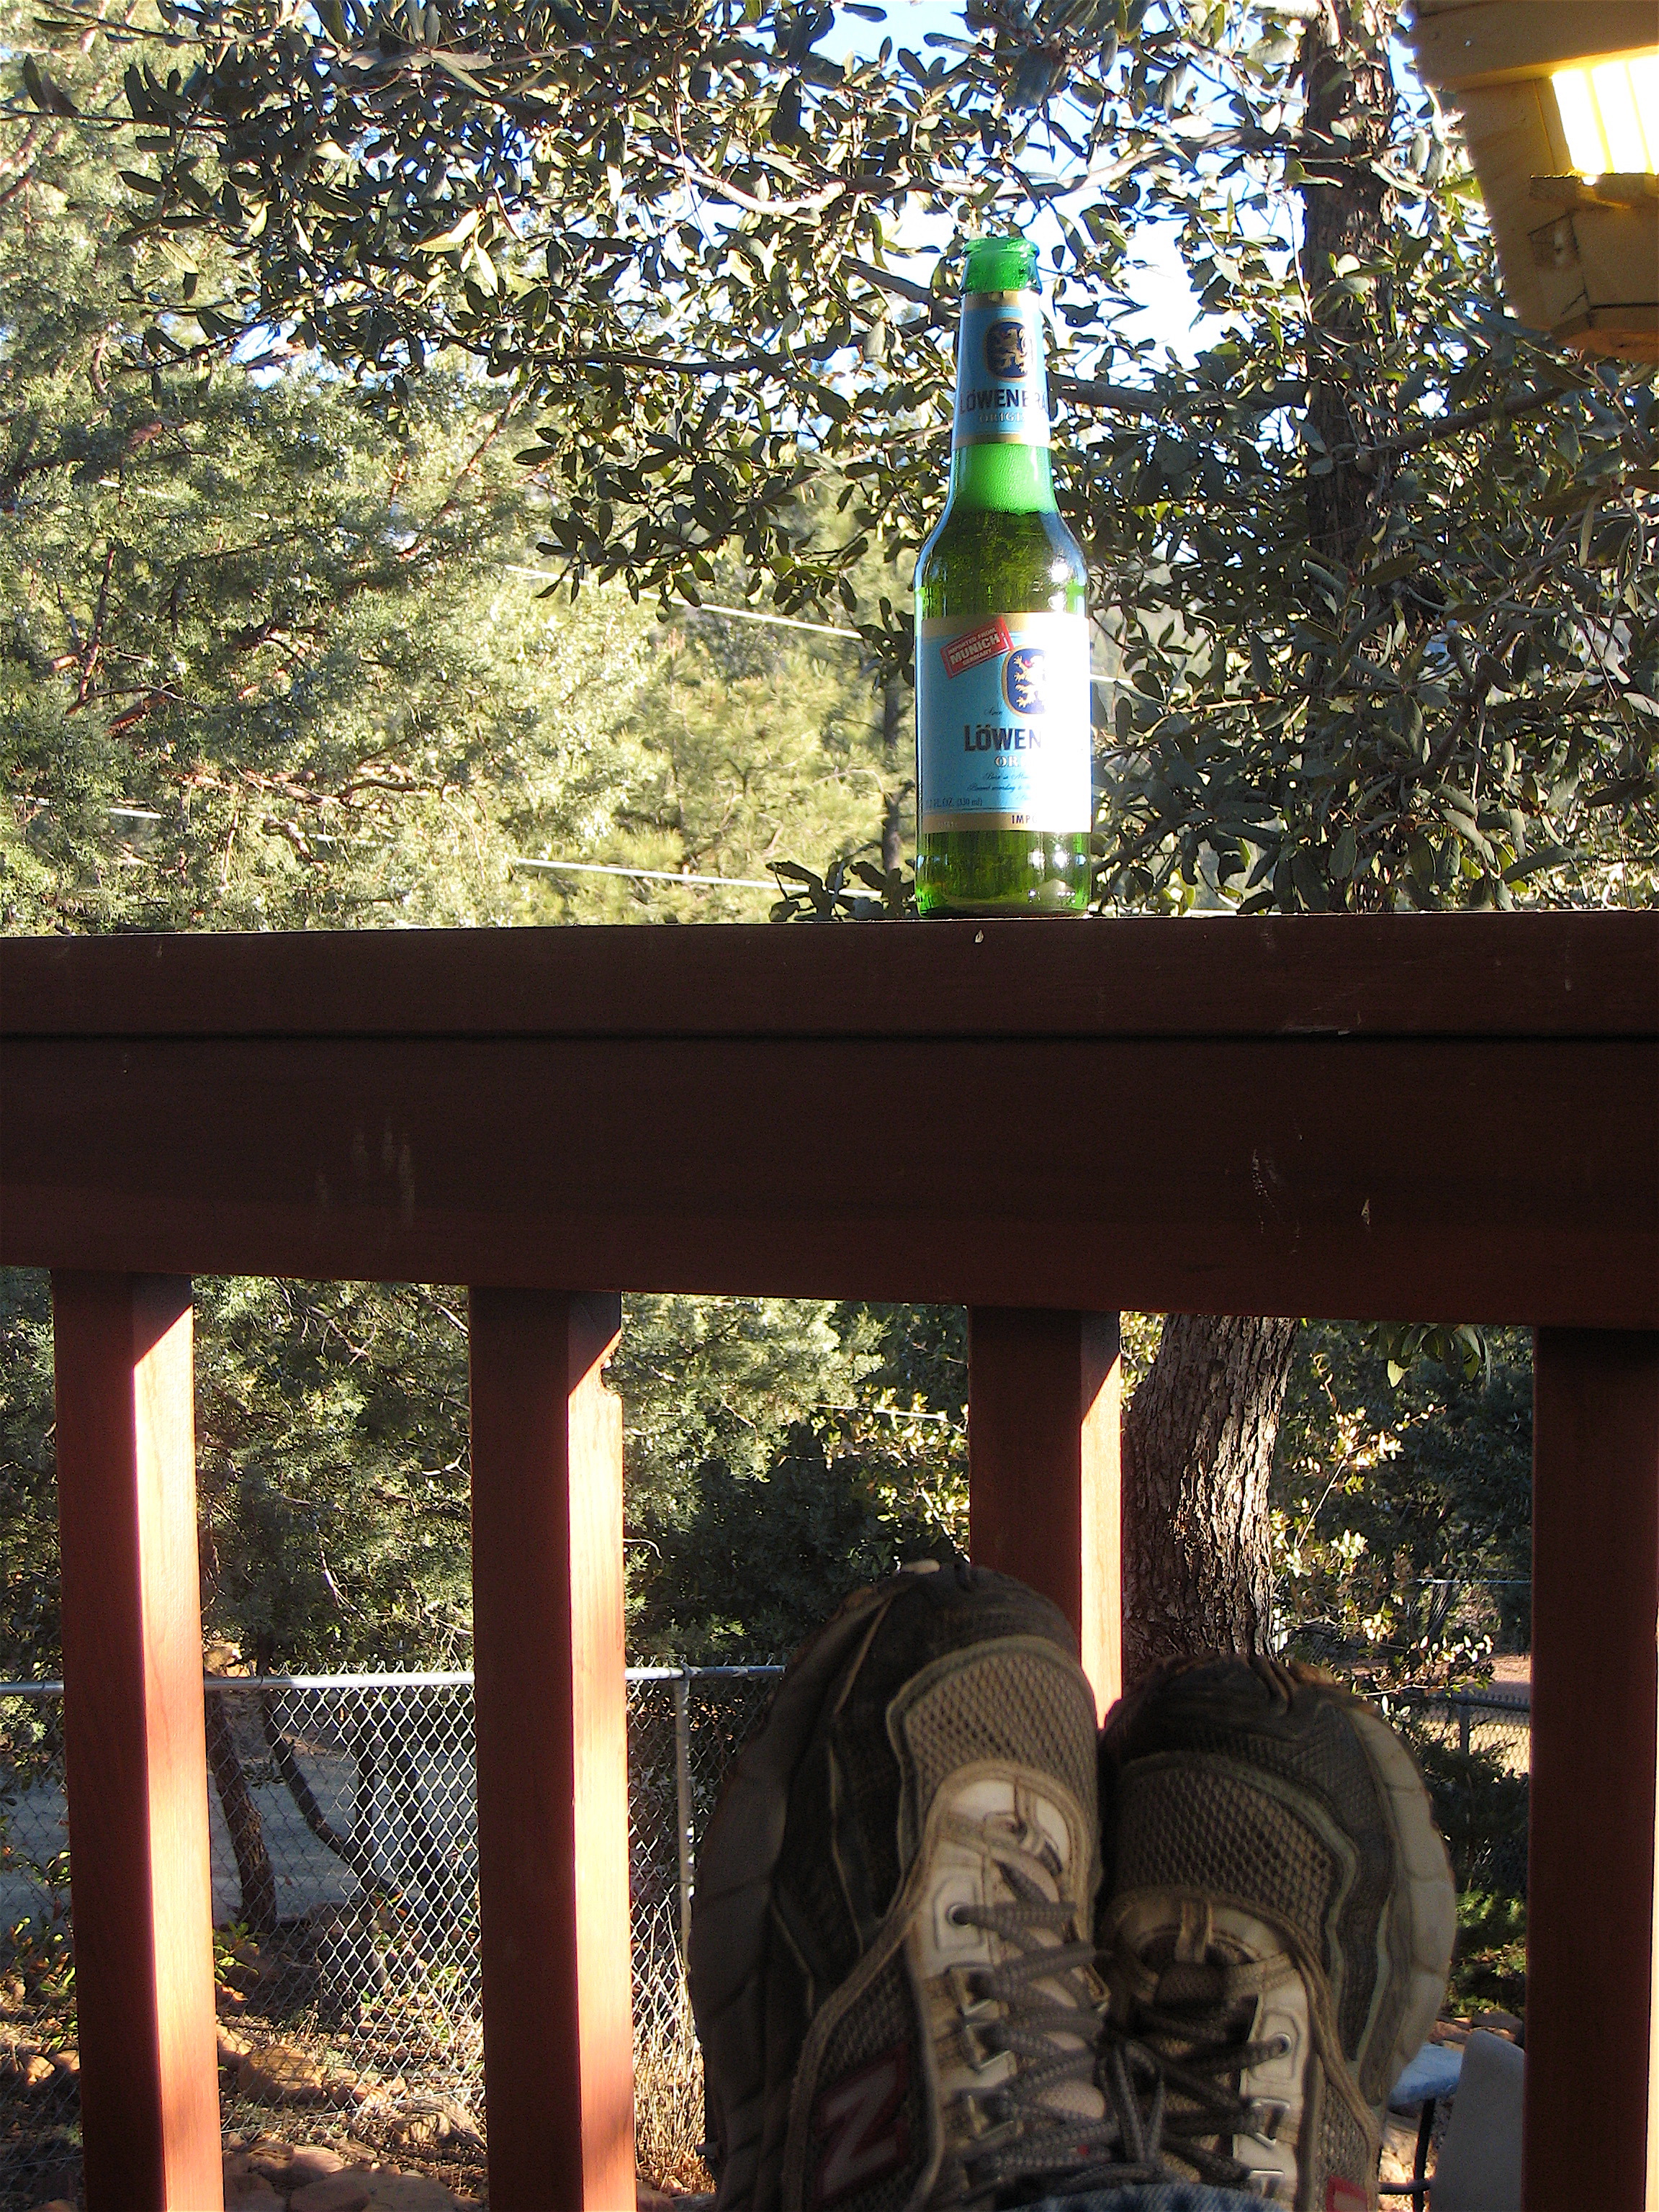
tree, spring, shrine, image